Beta Coronae Borealis

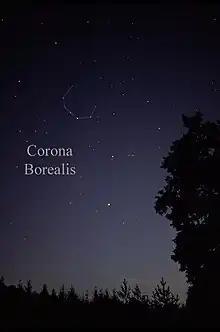
β CrB is the 2nd-brightest star in the constellation Corona Borealis, to the right of α

"β Coronae Borealis" (Latinised to "Beta Coronae Borealis") is the system's Bayer designation. The designations of the two components as "Beta Coronae Borealis A" and "B" derive from the convention used by the Washington Multiplicity Catalog (WMC) for multiple star systems, and adopted by the International Astronomical Union (IAU).